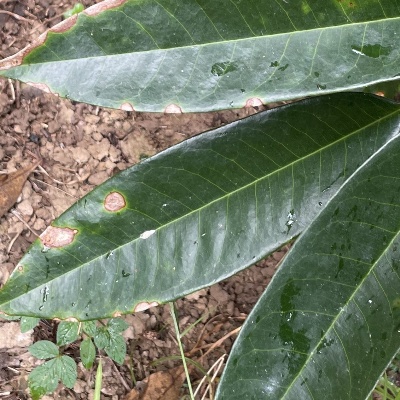
Label: Leaf_Phomopsis